The Hand That Rocks the Wheelchair

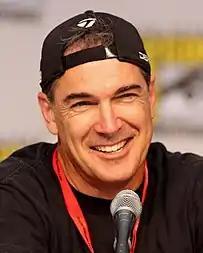
Patrick Warburton announced the episode at the 2010 San Diego Comic-Con

First announced at the 2010 San Diego Comic-Con by recurring cast member Patrick Warburton, the episode was written by series regular Tom Devanney and directed by series regular Brian Iles during the course of the ninth production season. Series veterans Peter Shin and James Purdum, both of whom having previously served as animation directors, served as supervising directors for the episode, with Andrew Goldberg, Alex Carter, Elaine Ko, Spencer Porter and Aaron Blitzstein serving as staff writers for the episode. Composer Ron Jones, who has worked on the series since its inception, returned to compose the music for "The Hand That Rocks the Wheelchair".